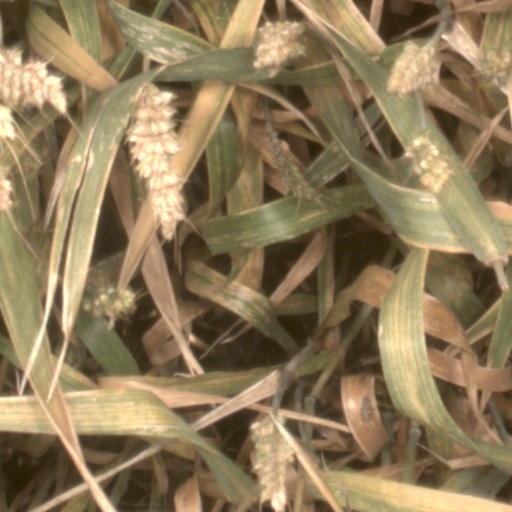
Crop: wheat